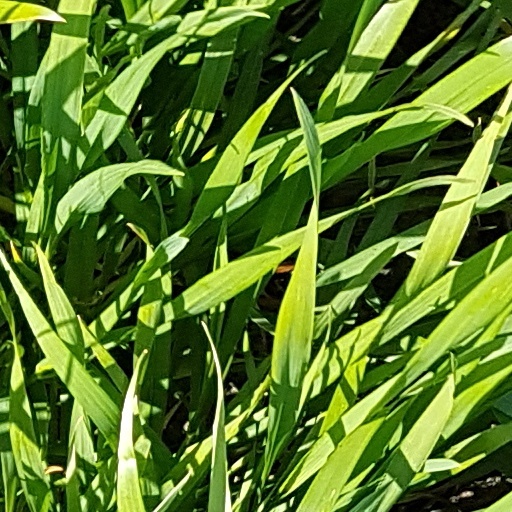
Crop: wheat